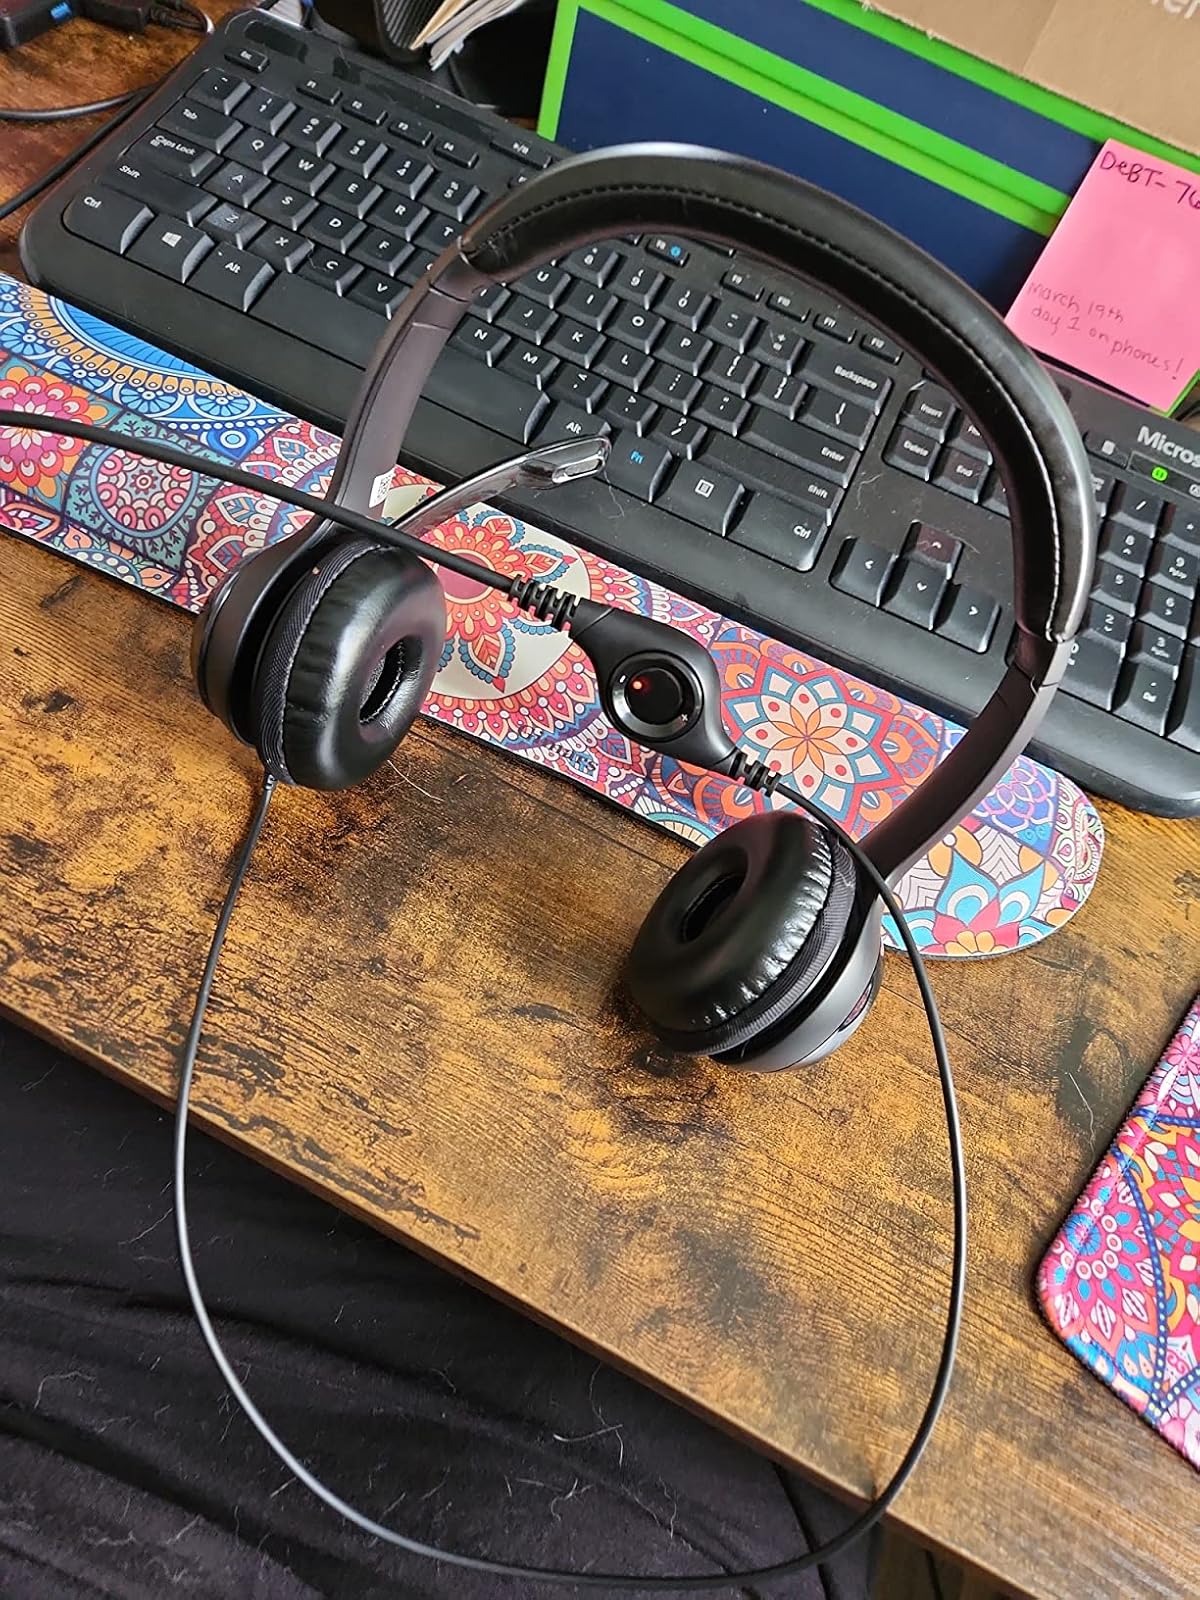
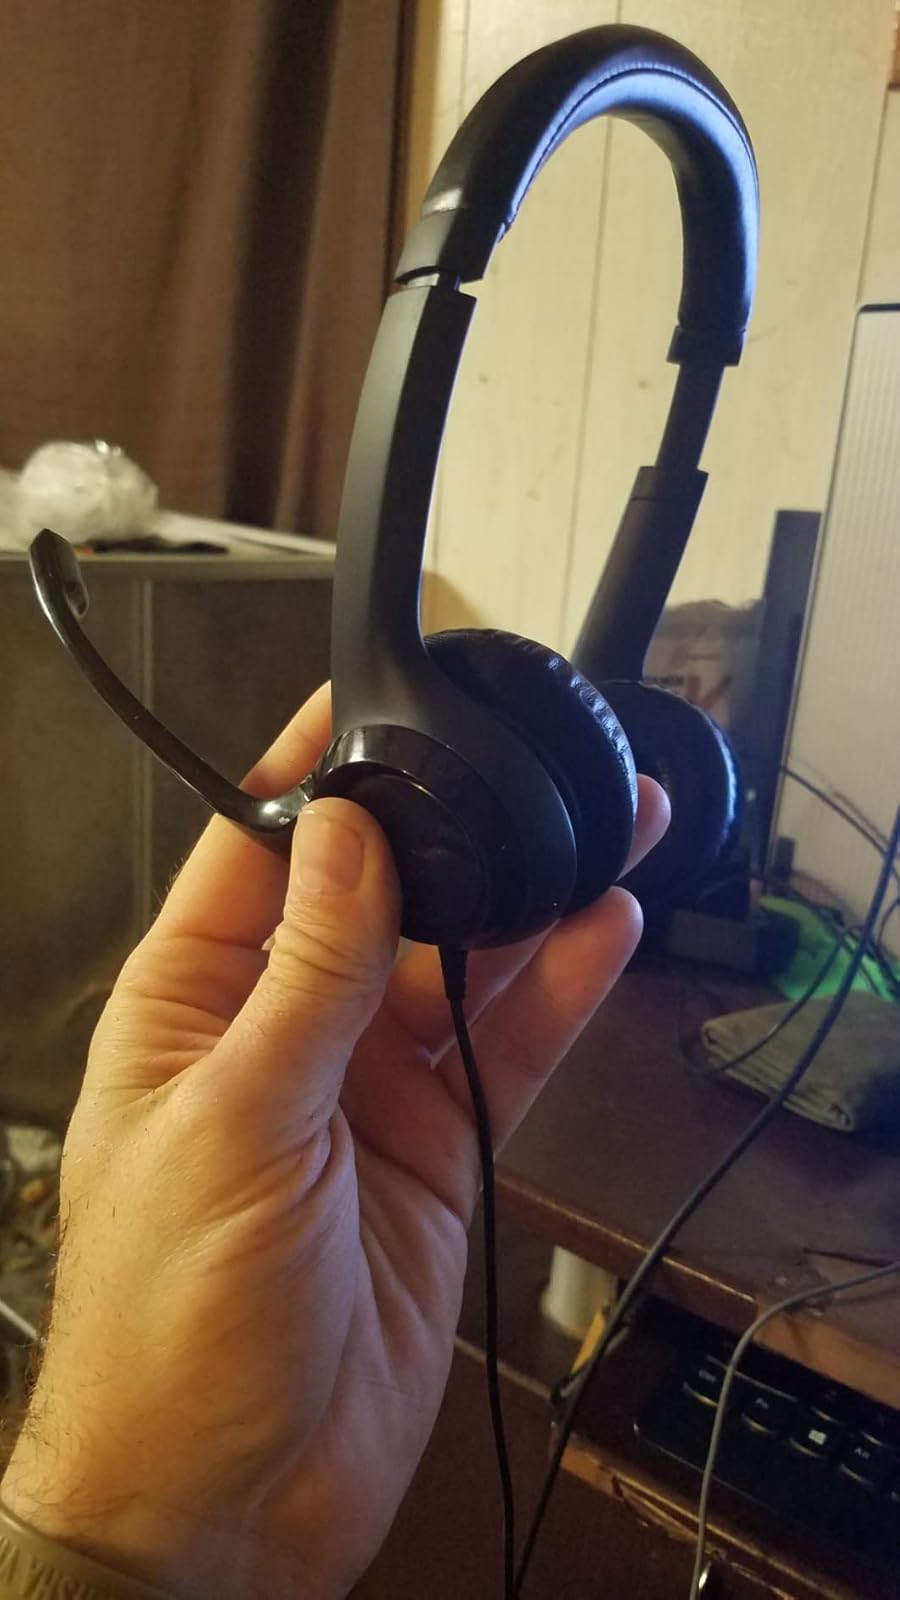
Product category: headphones
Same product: yes